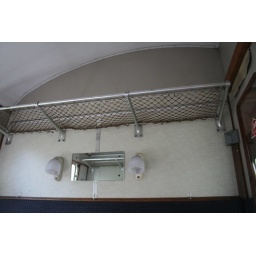
View of the lighting, mirror and racking in the posh carriage of the steam train